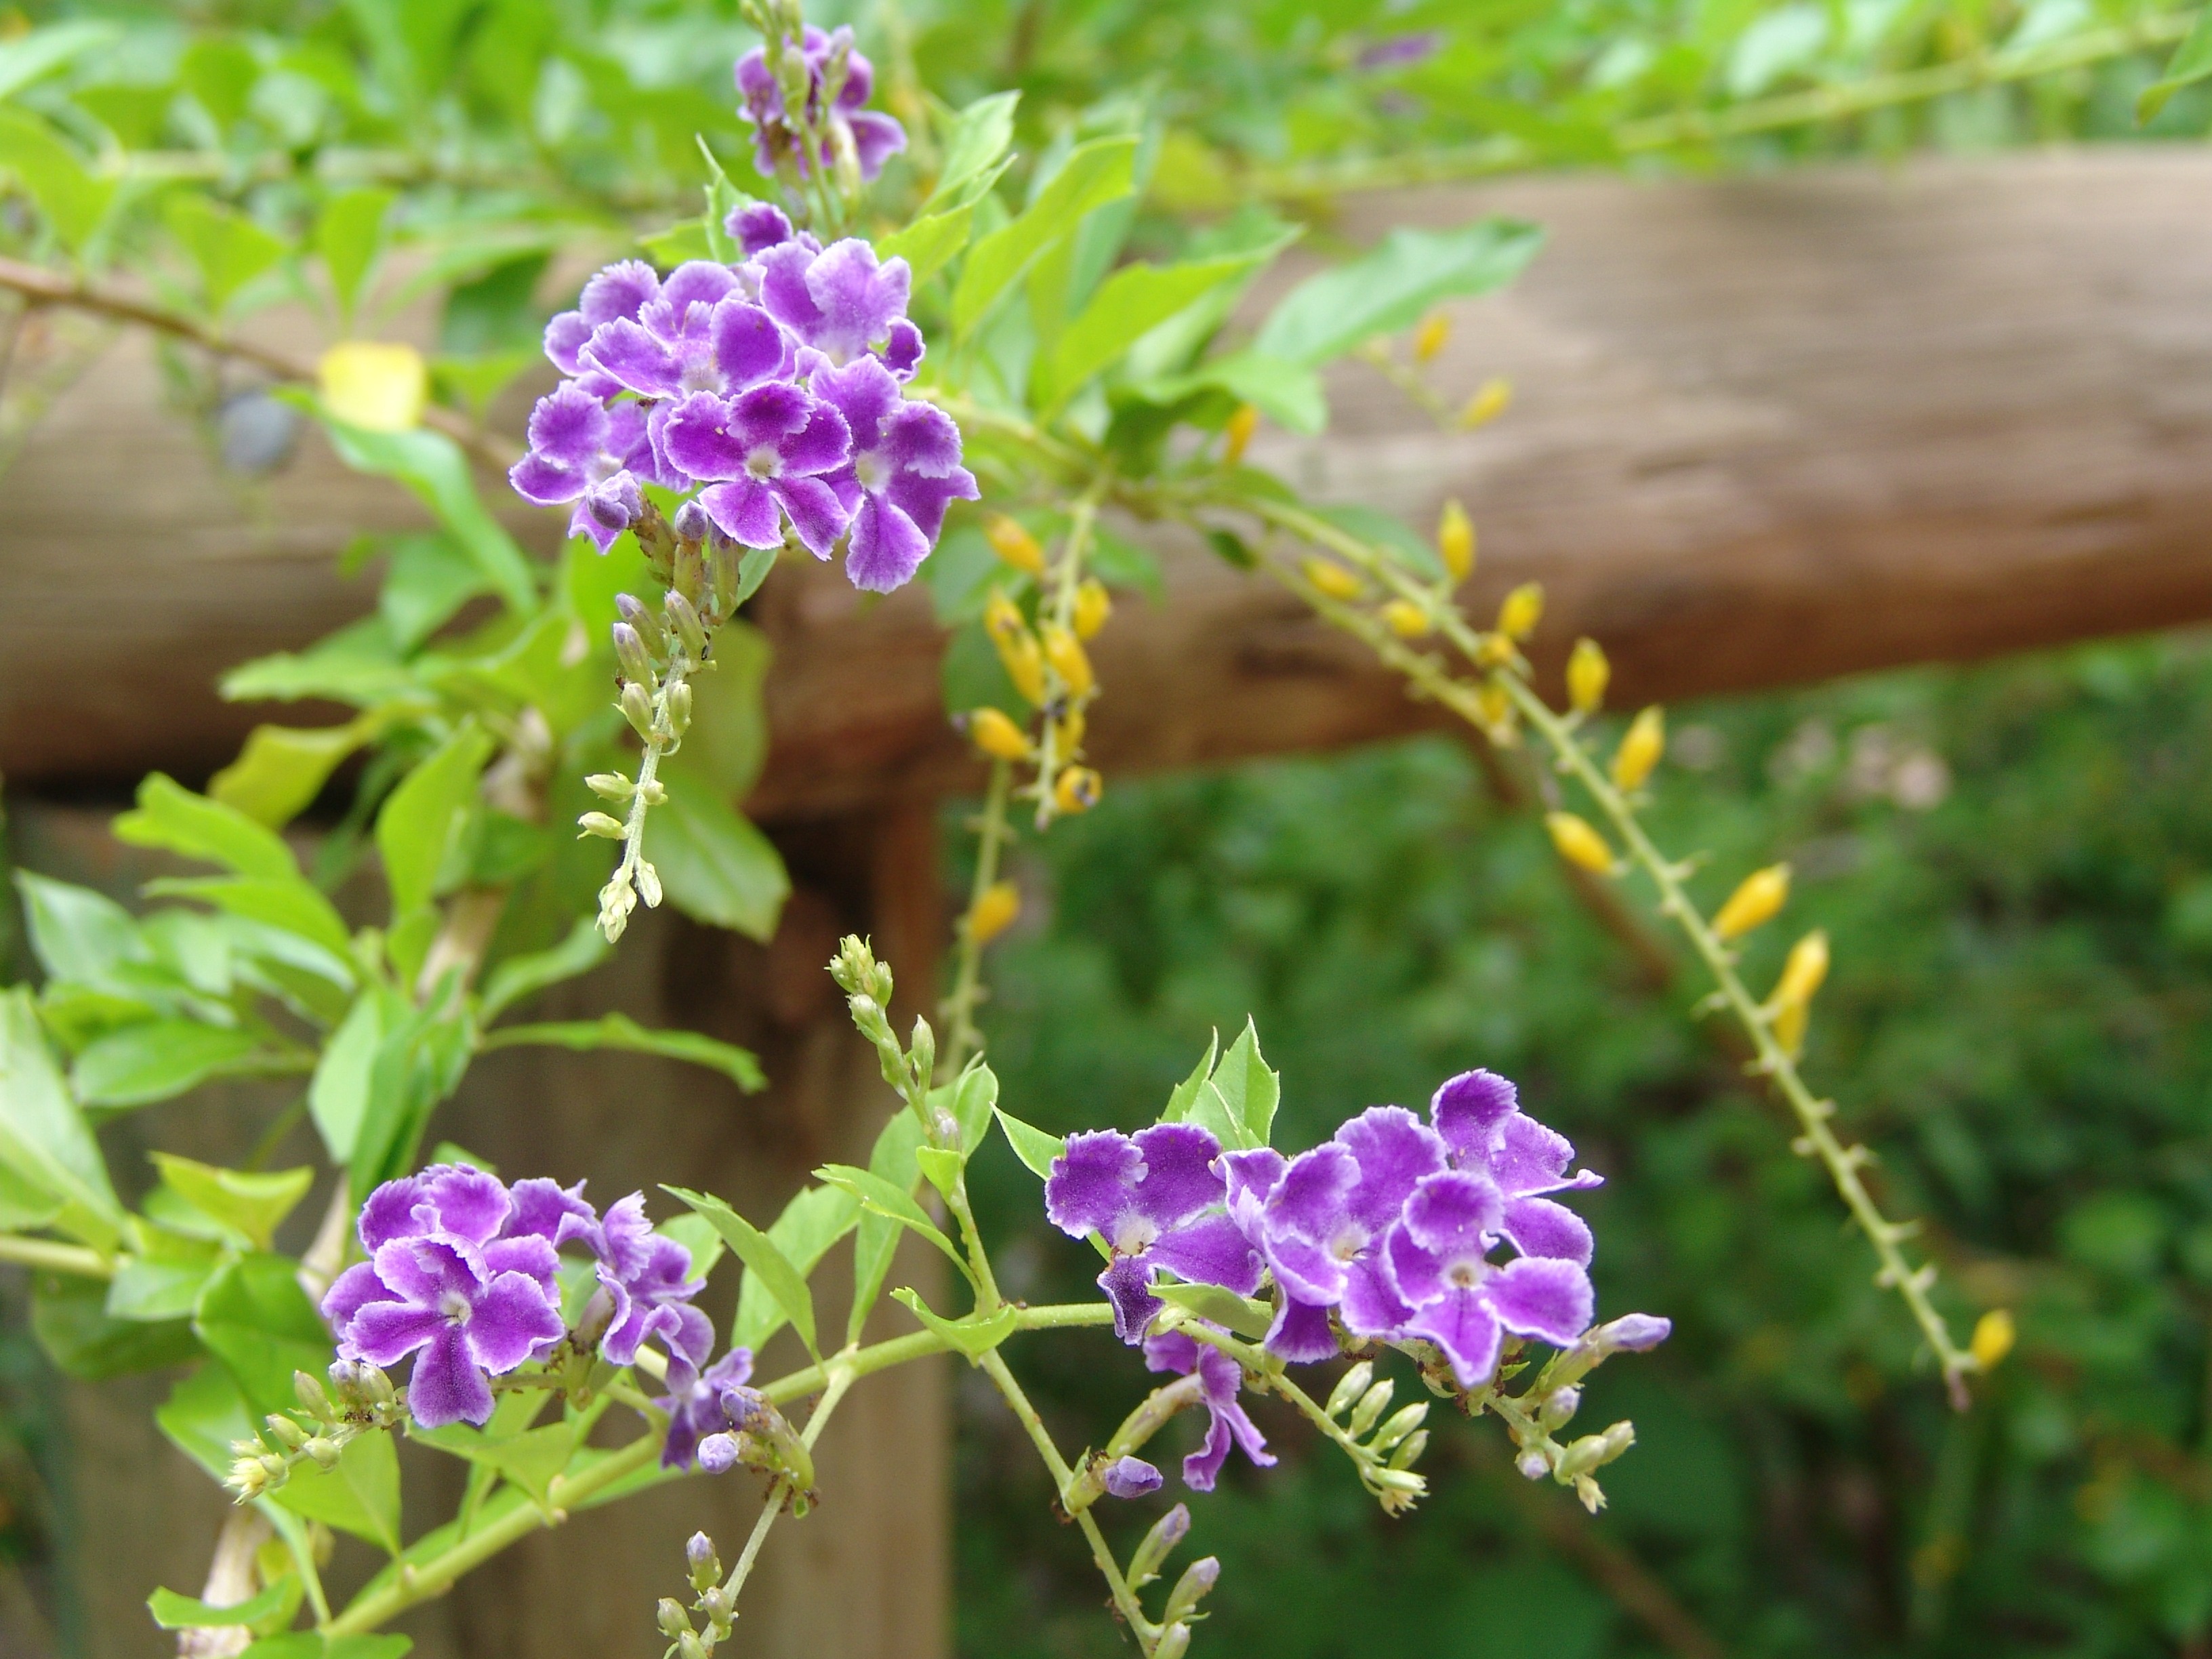
nature, plant, flower, purple, herb, tropical, color, botany, garden, flora, wildflower, flowers, shrub, flowering plant, land plant